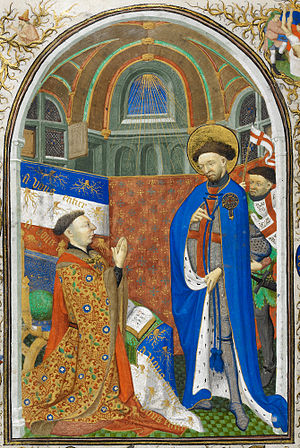
Johan af Lancaster, hertug af Bedford
Johan af Lancaster, 1. hertug af Bedford, KG var den tredje overlevede søn af Henrik 4. af England og Mary de Bohun. Han var bror til Henrik 5. af England, og han var regent af Frankrig for sin brorsøn, Henrik 6. af England.